Zoological Collection Rostock

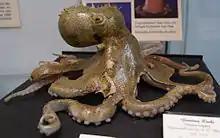
Blaschka model at the Zoological Collection Rostock

The Zoological Collection Rostock (ZSRO, German: Zoologische Sammlung Rostock) is a scientific university collection and associated with the zoological department of the University of Rostock, Germany. The collection was founded in 1775 by Oluf Gerhard Tychsen and is used both for teaching and research. Parts of the collection are open to the public.